Mary Hannay Foott

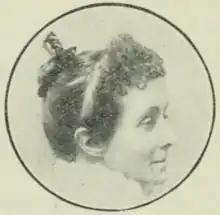

Mary Hannay Foott (pen name, La Quenouille; 26 September 1846 – 12 October 1918), was a Scottish-born Australian poet and editor. She is well remembered for a bush-ballad poem,"Where the Pelican Builds".